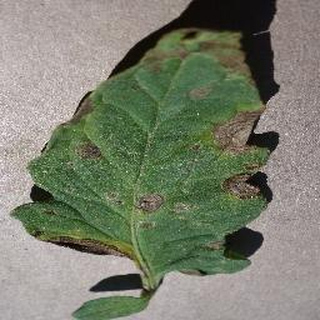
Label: tomato_early_blight